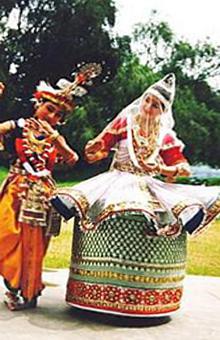
Dance form: manipuri